Mariusgenser

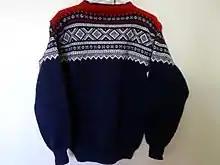
Marius Sweater is a sweater named after World War II flying ace and skier Marius Eriksen

Marius sweaters are Norwegian-style knitted sweaters with patterns inspired by traditional Setesdal sweater, but without lice, a type of pattern. While the traditional sweaters used the natural colors of sheep wool - black, gray, brown and white - Marius sweater designs incorporated colors, with the most common being red, white and blue, the colors of the Norwegian flag.